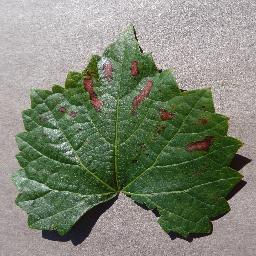
Label: Grape___Esca_(Black_Measles)